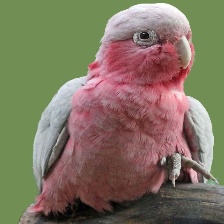
Species: ROSE BREASTED COCKATOO
Scientific name: EOLOPHUS ROSEICAPILLA
ImageNet parent category: sulphur-crested_cockatoo